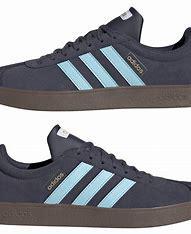
Brand: Adidas
Model: VL Court 2